Zimbabwe People's Revolutionary Army

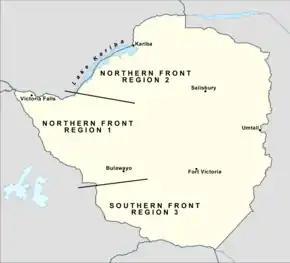
Map showing the sectors of ZIPRA during the Bush War.

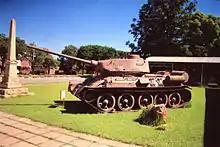
ZIPRA T-34-85 tank at the Zimbabwe Military Museum, Gweru.

Because ZAPU's political strategy combined political negotiations and armed force, ZIPRA developed as elaborately training both regular soldiers and guerrilla fighters, although and by 1979 it had an estimated 20,000 combatants, based in camps around Lusaka, Zambia and at the front. ZIPRA's crossing points into Zimbabwe were at Feira in Zambia opposite Mashonaland East and West. For example, the operational boundary was Sipolilo where ZIPRA, Zimbabwe African National Liberation Army (ZANLA) and Rhodesian Security Forces clashed. ZIPRA operated alone in Mashonaland West. No ZANLA combatants were present in that area until the later stages of the war.